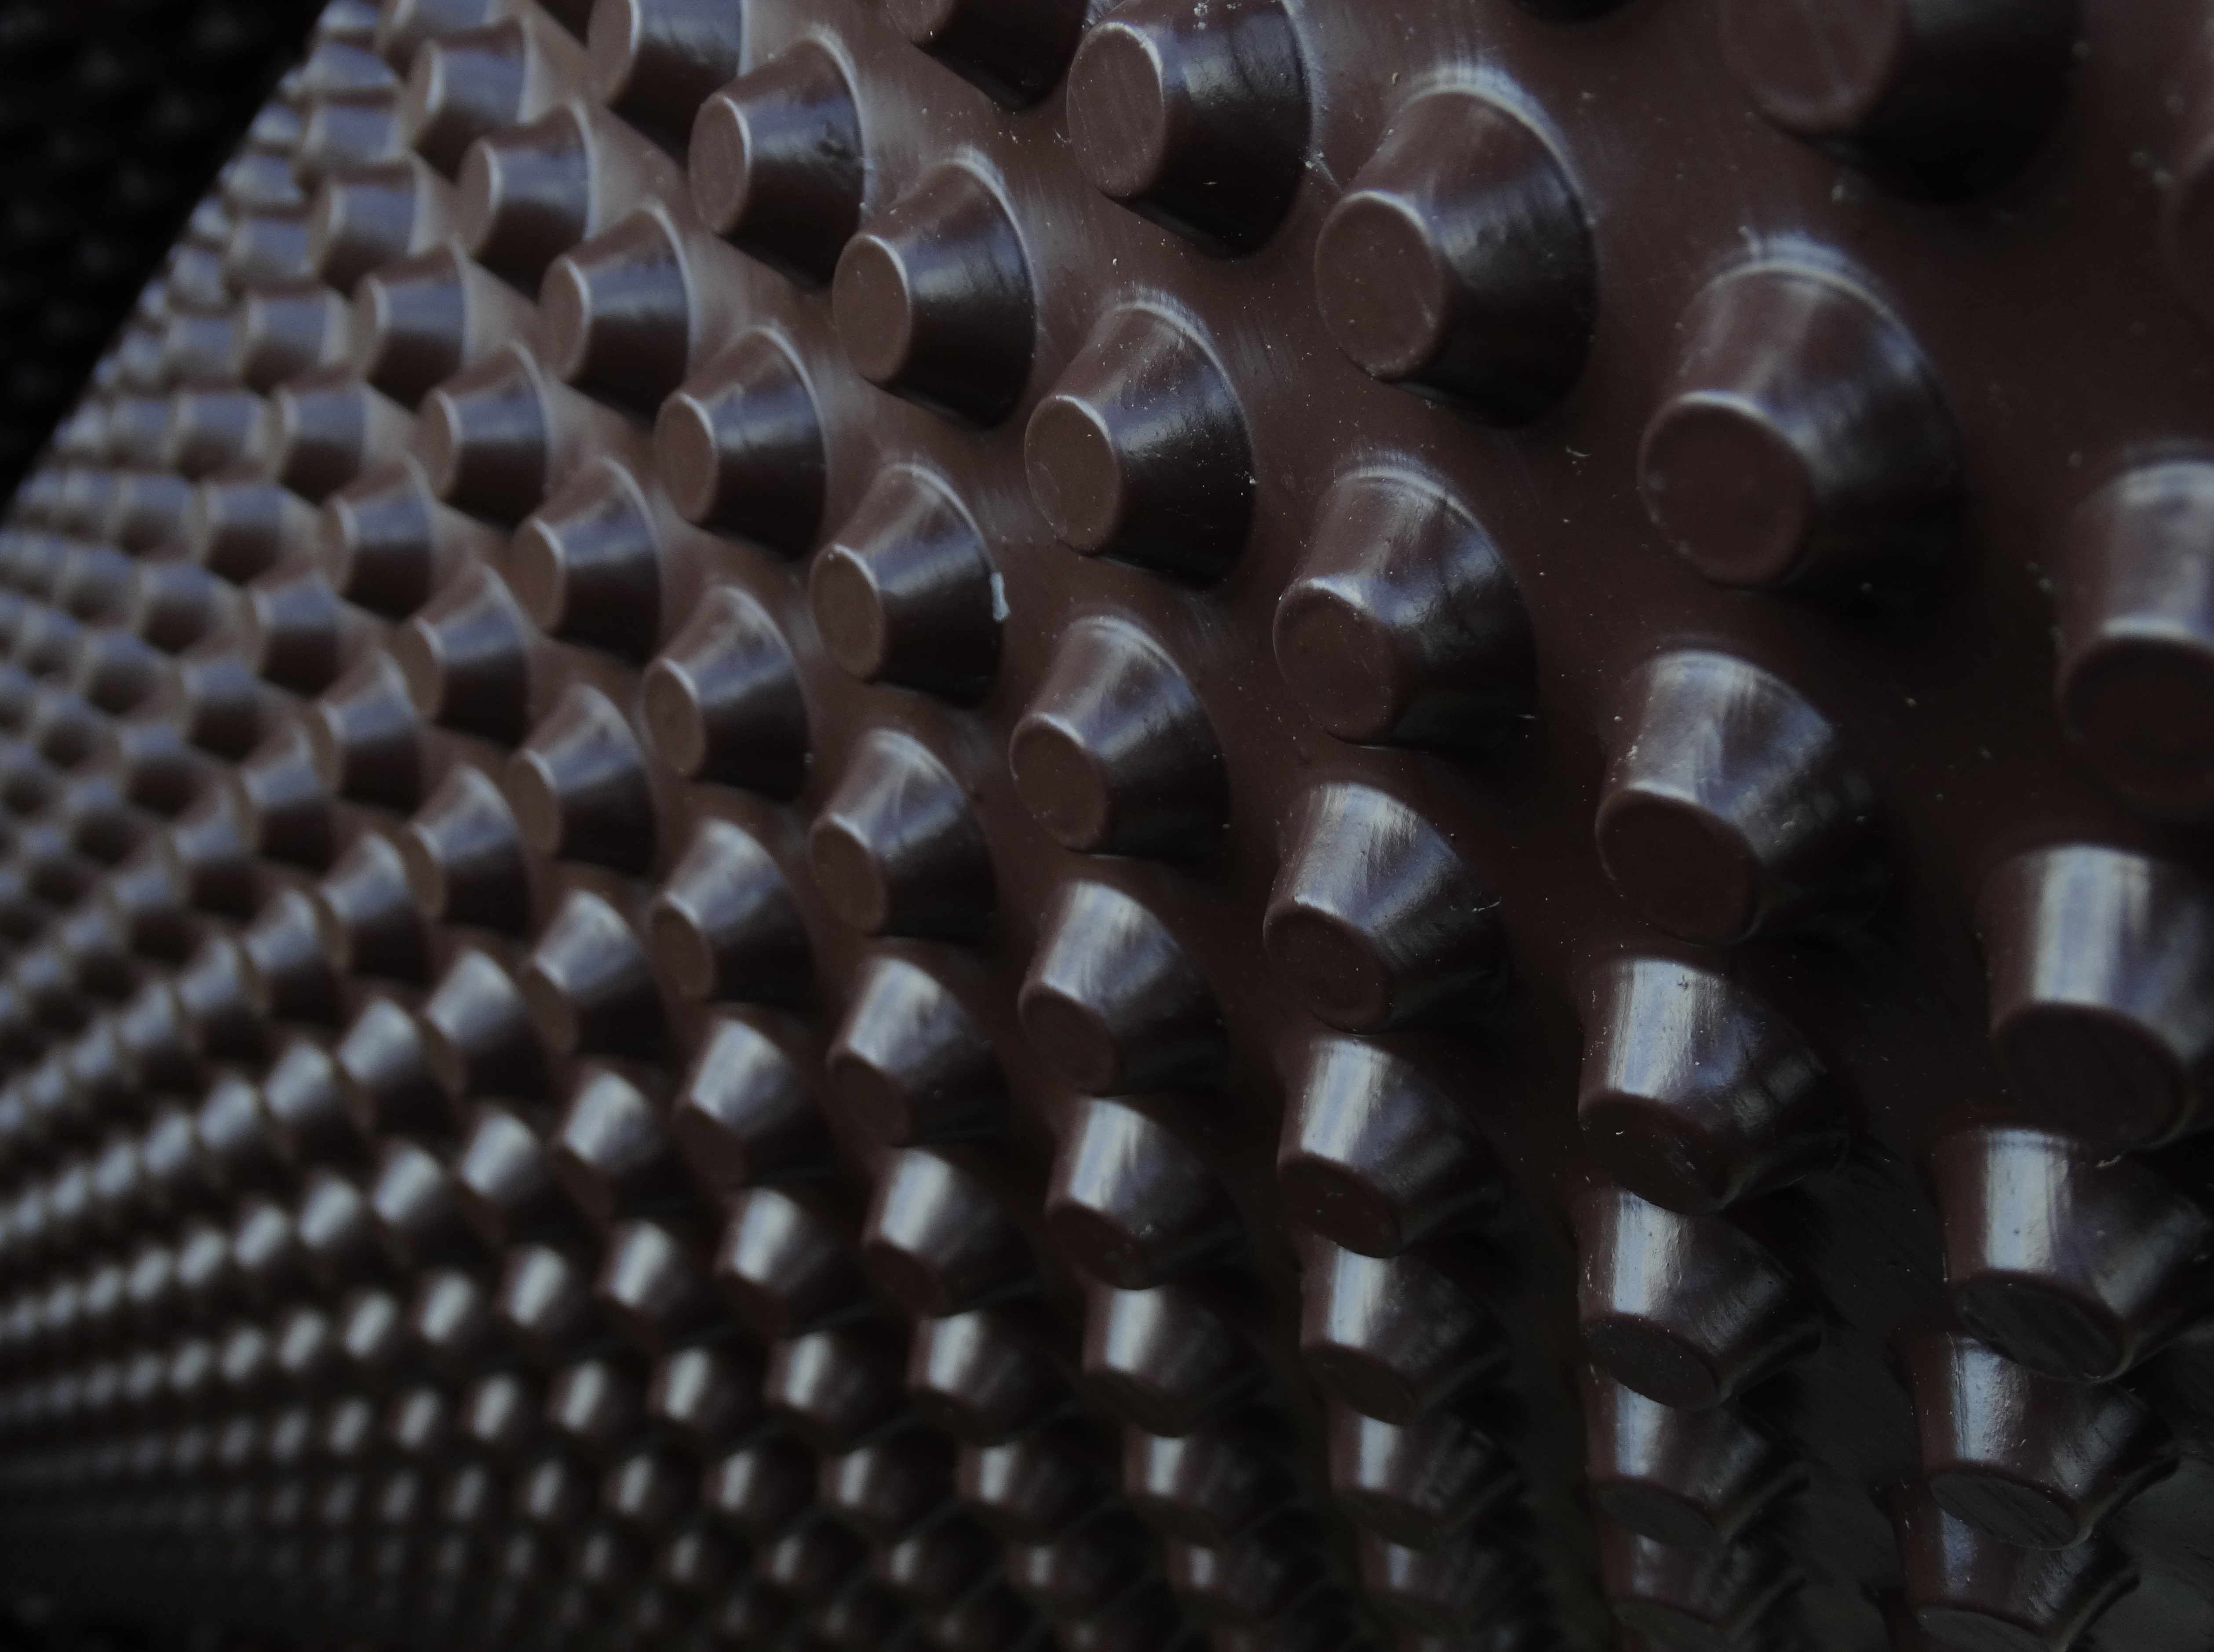
structure, pattern, metal, black, material, tire, nap, close up, roll, mesh, 3d, nipple, macro photography, tread, automotive tire, plastic mat